Ryan Model 147

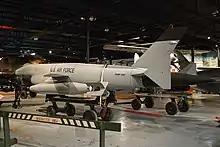
AQM-34V (Ryan Model 255) electronic warfare RPV displayed at the Museum of Aviation in Warner Robins, Georgia

The Model 147S drones were built in a number of different production "blocks". The initial 147S block was designated the Model 147SA, and the subtype performed its initial operational flight in December 1967.